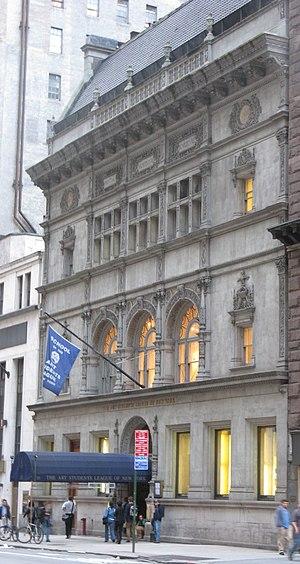
L’American Fine Arts Society est située à New York et a été ajouté au registre national des monuments historique des États-Unis le 6 mai 1980. L’American Fine Arts Society a été fondée par Howard Russell Butler.